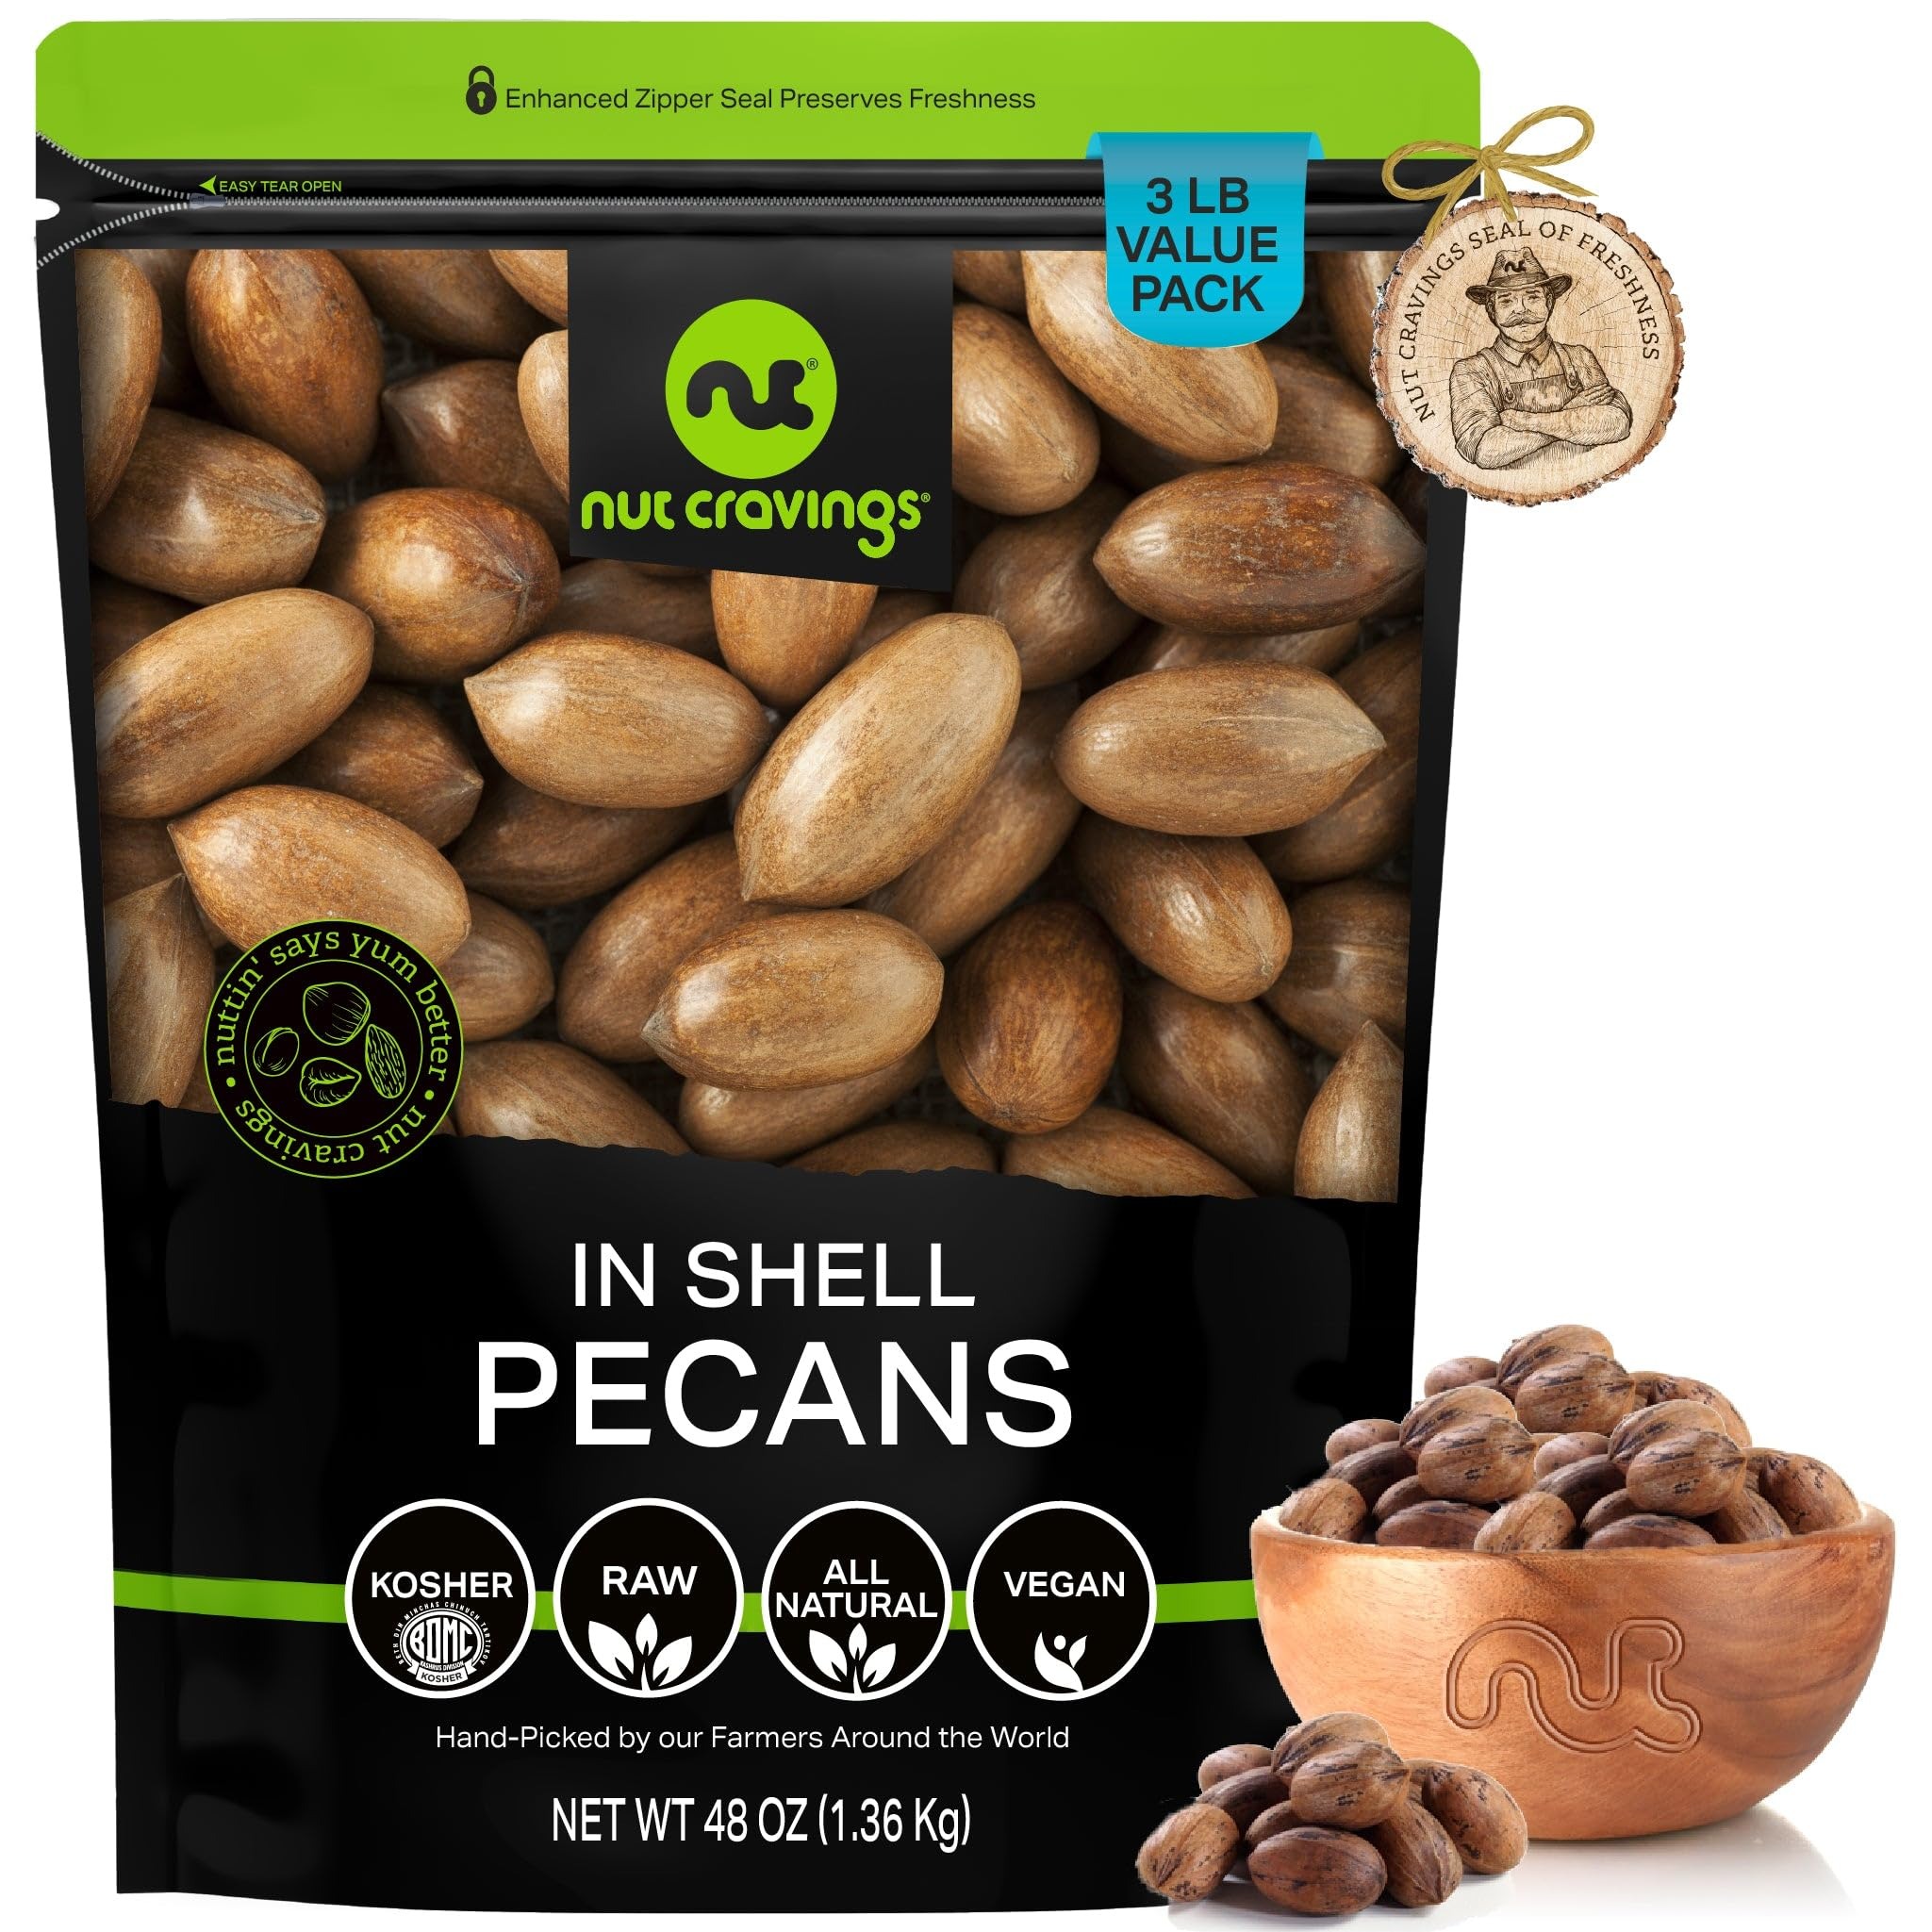
Item Name: NUT CRAVINGS - Raw Hard Shell Pecans, (48oz - 3 LB) Bulk Nuts Packed Fresh in Resealable Bag - Healthy Protein Food Snack, All Natural, Keto, Vegan, Kosher Ideal for Trail Mixed Nuts
Bullet Point 1: THE MOST DELICIOUS HARD SHELL PECANS EVER: Sourced from Georgia, these will be a delight to your taste buds. Get your nut cracker ready to have so much fun opening and eating these exquisite delicacies.
Bullet Point 2: IDEAL FOR YUMMY RECIPES, SOLO SNACKING, AND MORE: Hard Shell Pecans are great for pies and other sweet treats like candies (pecan pralines), cookies, and breads. They are also great with potato recipes, in salads, and even in ice cream!
Bullet Point 3: FRESH AND CRUNCHY NEVER LOOKED BETTER TOGETHER :Our Hard Shell Pecans are not only fresh, crunchy, and full of flavor, but are also a healthy snack choice full of nutrients, vitamins, and antioxidants!
Bullet Point 4: TOP 'NUTCH' RESEALABLE BAG: Our zipper-style easily resealable bags make sure your snacks are kept fresh. Storing them at home? They'll stay fresh. Bringing them to work? They'll stay fresh. Taking them with you on your next trip? Fresh!
Bullet Point 5: FARMERS SEAL OF FRESHNESS: Our Hard Shell Pecans are hand picked by our farmers and carefully selected at our packing facilities in New York after passing our strict quality control processes. This ensures you only get the freshest and highest quality nuts in the market.
Product Description: <p>Nut Cravings brings you the perfect treat: a bag of the yummiest quality of nuts.<br><br> Our Roasted Pecan Halves are sourced from Georgia, roasted-in house to perfection to make them a delight to your taste buds. <b>Get your nut cracker ready to have so much fun opening and eating these exquisite delicacies.<br><br></b> <b>Treat yourself or a loved one to nature's goodness with our Hard Shell Pecans!<br><br></b> They come beautifully presented in our TOP "NUTCH" bags to provide the ultimate experience. These resealable bags will keep them as fresh and delicious as they were when handpicked at our farms.<br><br><br> <b>Hard Shell Pecans are great for pies and other sweet treats like candies (pecan pralines), cookies, and breads. They are also great with potato recipes, in salads, and even in ice cream!<br><br><br></b> <b>In addition, there's a cute story behind them!<br><br></b> Lewis and Lindsay Cooper founded Nut Cravings in 2015 with the idea of mixing the two things they loved the most: travelling the world, and snacking. Today, our snacks are grown all around the world before travelling all the way to New York to be packed fresh and delivered right to your door.<br><br><br> <b>Do you want to know how much goodness you get in every bag?<br><br></b> We have bags with 16oz (1lb), 32oz (2lb), 48oz (3lb) and 80oz (5lb), you choose your size!<br><br> Ready to get delighted by these delicious snacks?
Value: 48.0
Unit: Ounce

Price: 29.97